Anti-nuclear movement in the United States

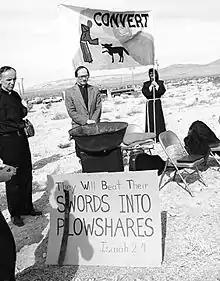
Members of Nevada Desert Experience hold a prayer vigil during the Easter period of 1982 at the entrance to the Nevada Test Site.

Some of the most influential groups in the anti-nuclear movement have had some members who were elite scientists, including Nobel Laureates Linus Pauling and Hermann Joseph Muller. In the United States, these scientists have belonged primarily to three groups: the Union of Concerned Scientists, the Federation of American Scientists, and the Committee for Nuclear Responsibility.